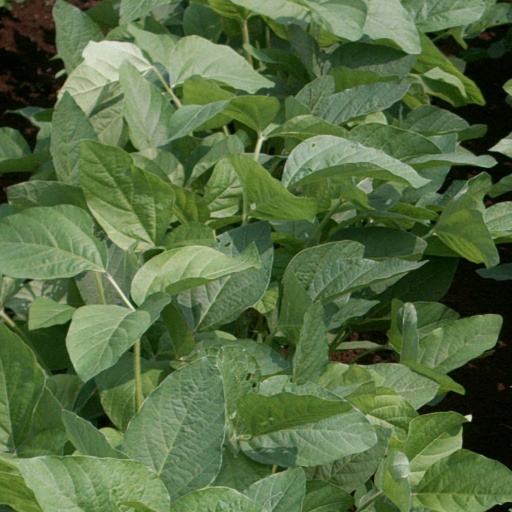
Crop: soybean